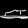
Label: Sandal